Soap bubble

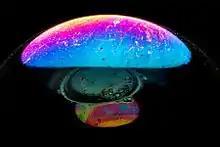
A single soap bubble displaying three layers

Adding coloured dye to bubble mixtures fails to produce coloured bubbles, because the dye attaches to the water molecules as opposed to the surfactant. Therefore, a colourless bubble forms with the dye falling to a point at the base. Dye chemist Dr. Ram Sabnis has developed a lactone dye that sticks to the surfactants, enabling brightly coloured bubbles to be formed. Crystal violet lactone is an example. Another man named Tim Kehoe invented a coloured bubble which loses its colour when exposed to pressure or oxygen, which he is now marketing online as Zubbles, which are non-toxic and non-staining. In 2010, Japanese astronaut Naoko Yamazaki demonstrated that it is possible to create coloured bubbles in microgravity. The reason is that the water molecules are spread evenly around the bubble in the low-gravity environment.